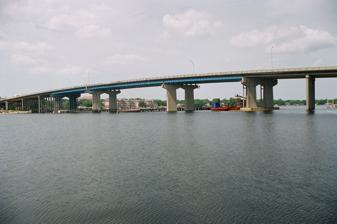
Building: Brooks Bridge
Country: United States of America
Year built: 1966
Bridge in Florida, United States of America Brooks Bridge John T. Brooks Bridge over the Gulf Coast Intracoastal Waterway at Fort Walton Beach, Florida, May 2015. Coordinates 30°24′03″N 86°36′02″W / 30.400908°N 86.600437°W / 30.400908; -86.600437 ( Brooks Bridge ) Carries US 98 Crosses Santa Rosa Sound Locale Fort Walton Beach, Florida to Okaloosa Island ID number 303566 Characteristics Clearance below 50 feet (15.24 m) History Construction start 1965 Construction end 1966 Opened 1966 Location The Brooks Bridge is a four-lane steel and concrete structure that carries highway U.S. Route 98 (US 98) over Santa Rosa Sound (mile 223 of the Gulf Coast Intracoastal Waterway ) just west of the Choctawhatchee Bay between downtown Fort Walton Beach, Florida and the 3-mile-long (4.8 km) section of Okaloosa Island controlled by the city of Fort Walton Beach. It is named for John Thomas Brooks, who, in 1868, purchased 111 acres of what is now downtown Fort Walton Beach. The area on the north side of the sound where the bridge connects was known as Brooks Landing. It has a charted clearance of 50 feet (15 m) above the water. Constructed in 1965–1966, it replaced a 1935-vintage low-level steel through-truss center-pier swing-span structure immediately west of the current bridge which had become increasingly unreliable with age, the center-pivoting span having been known to get stuck in the open position while allowing for transit of maritime traffic. Removal of the steel work and the old concrete pivot pier began in March 1966 by the U.S. Army Corps of Engineers as the new Brooks Bridge reached completion with removal taking about three weeks. As the only local crossing of the Santa Rosa Sound, it is subject to traffic congestion. Vehicular speed limits on the span are 35 miles per hour (56 km/h) eastbound and 25 miles per hour (40 km/h) westbound. An additional bridge between Fort Walton Beach and Okaloosa Island has been discussed for many years. On December 20, 2013, the Florida Department of Transportation announced it had begun planning for the replacement of the 47-year-old bridge. In April 2015 the FDOT announced another proposal for a pair of bridges. A "rehab job" on the 50-year-old structure was underway by the FDOT in April 2015. "What we're doing there is some work to extend the lifespan of the bridge," DOT district spokesman Ian Satter said. "They're working with the bearings on the bridge, which we do maintenance on throughout all of our bridges in the district." Crews are also installing some "additional support mechanisms," Satter said. The work, which is being done under the bridge with help from a large barge, is expected to last until mid- to late May 2015. Brooks Bridge has been deemed structurally deficient and is currently being replaced. See also Transport portal Engineering portal Florida portal References